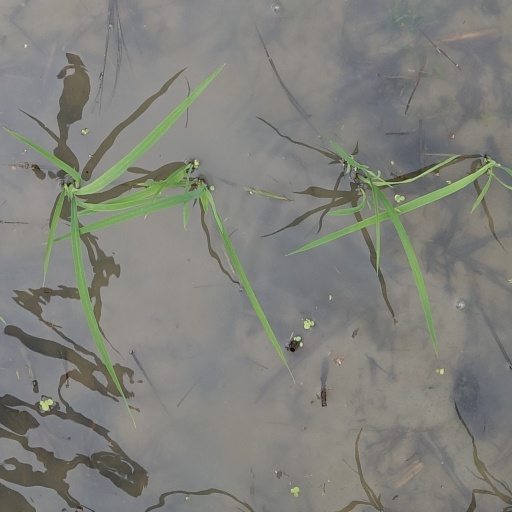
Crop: rice